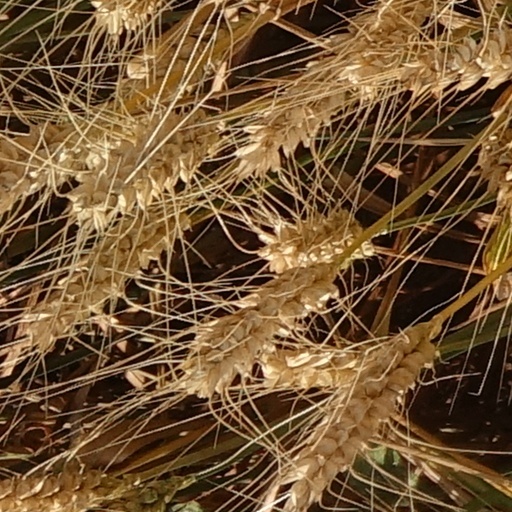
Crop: wheat